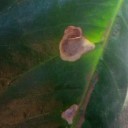
Label: Miner